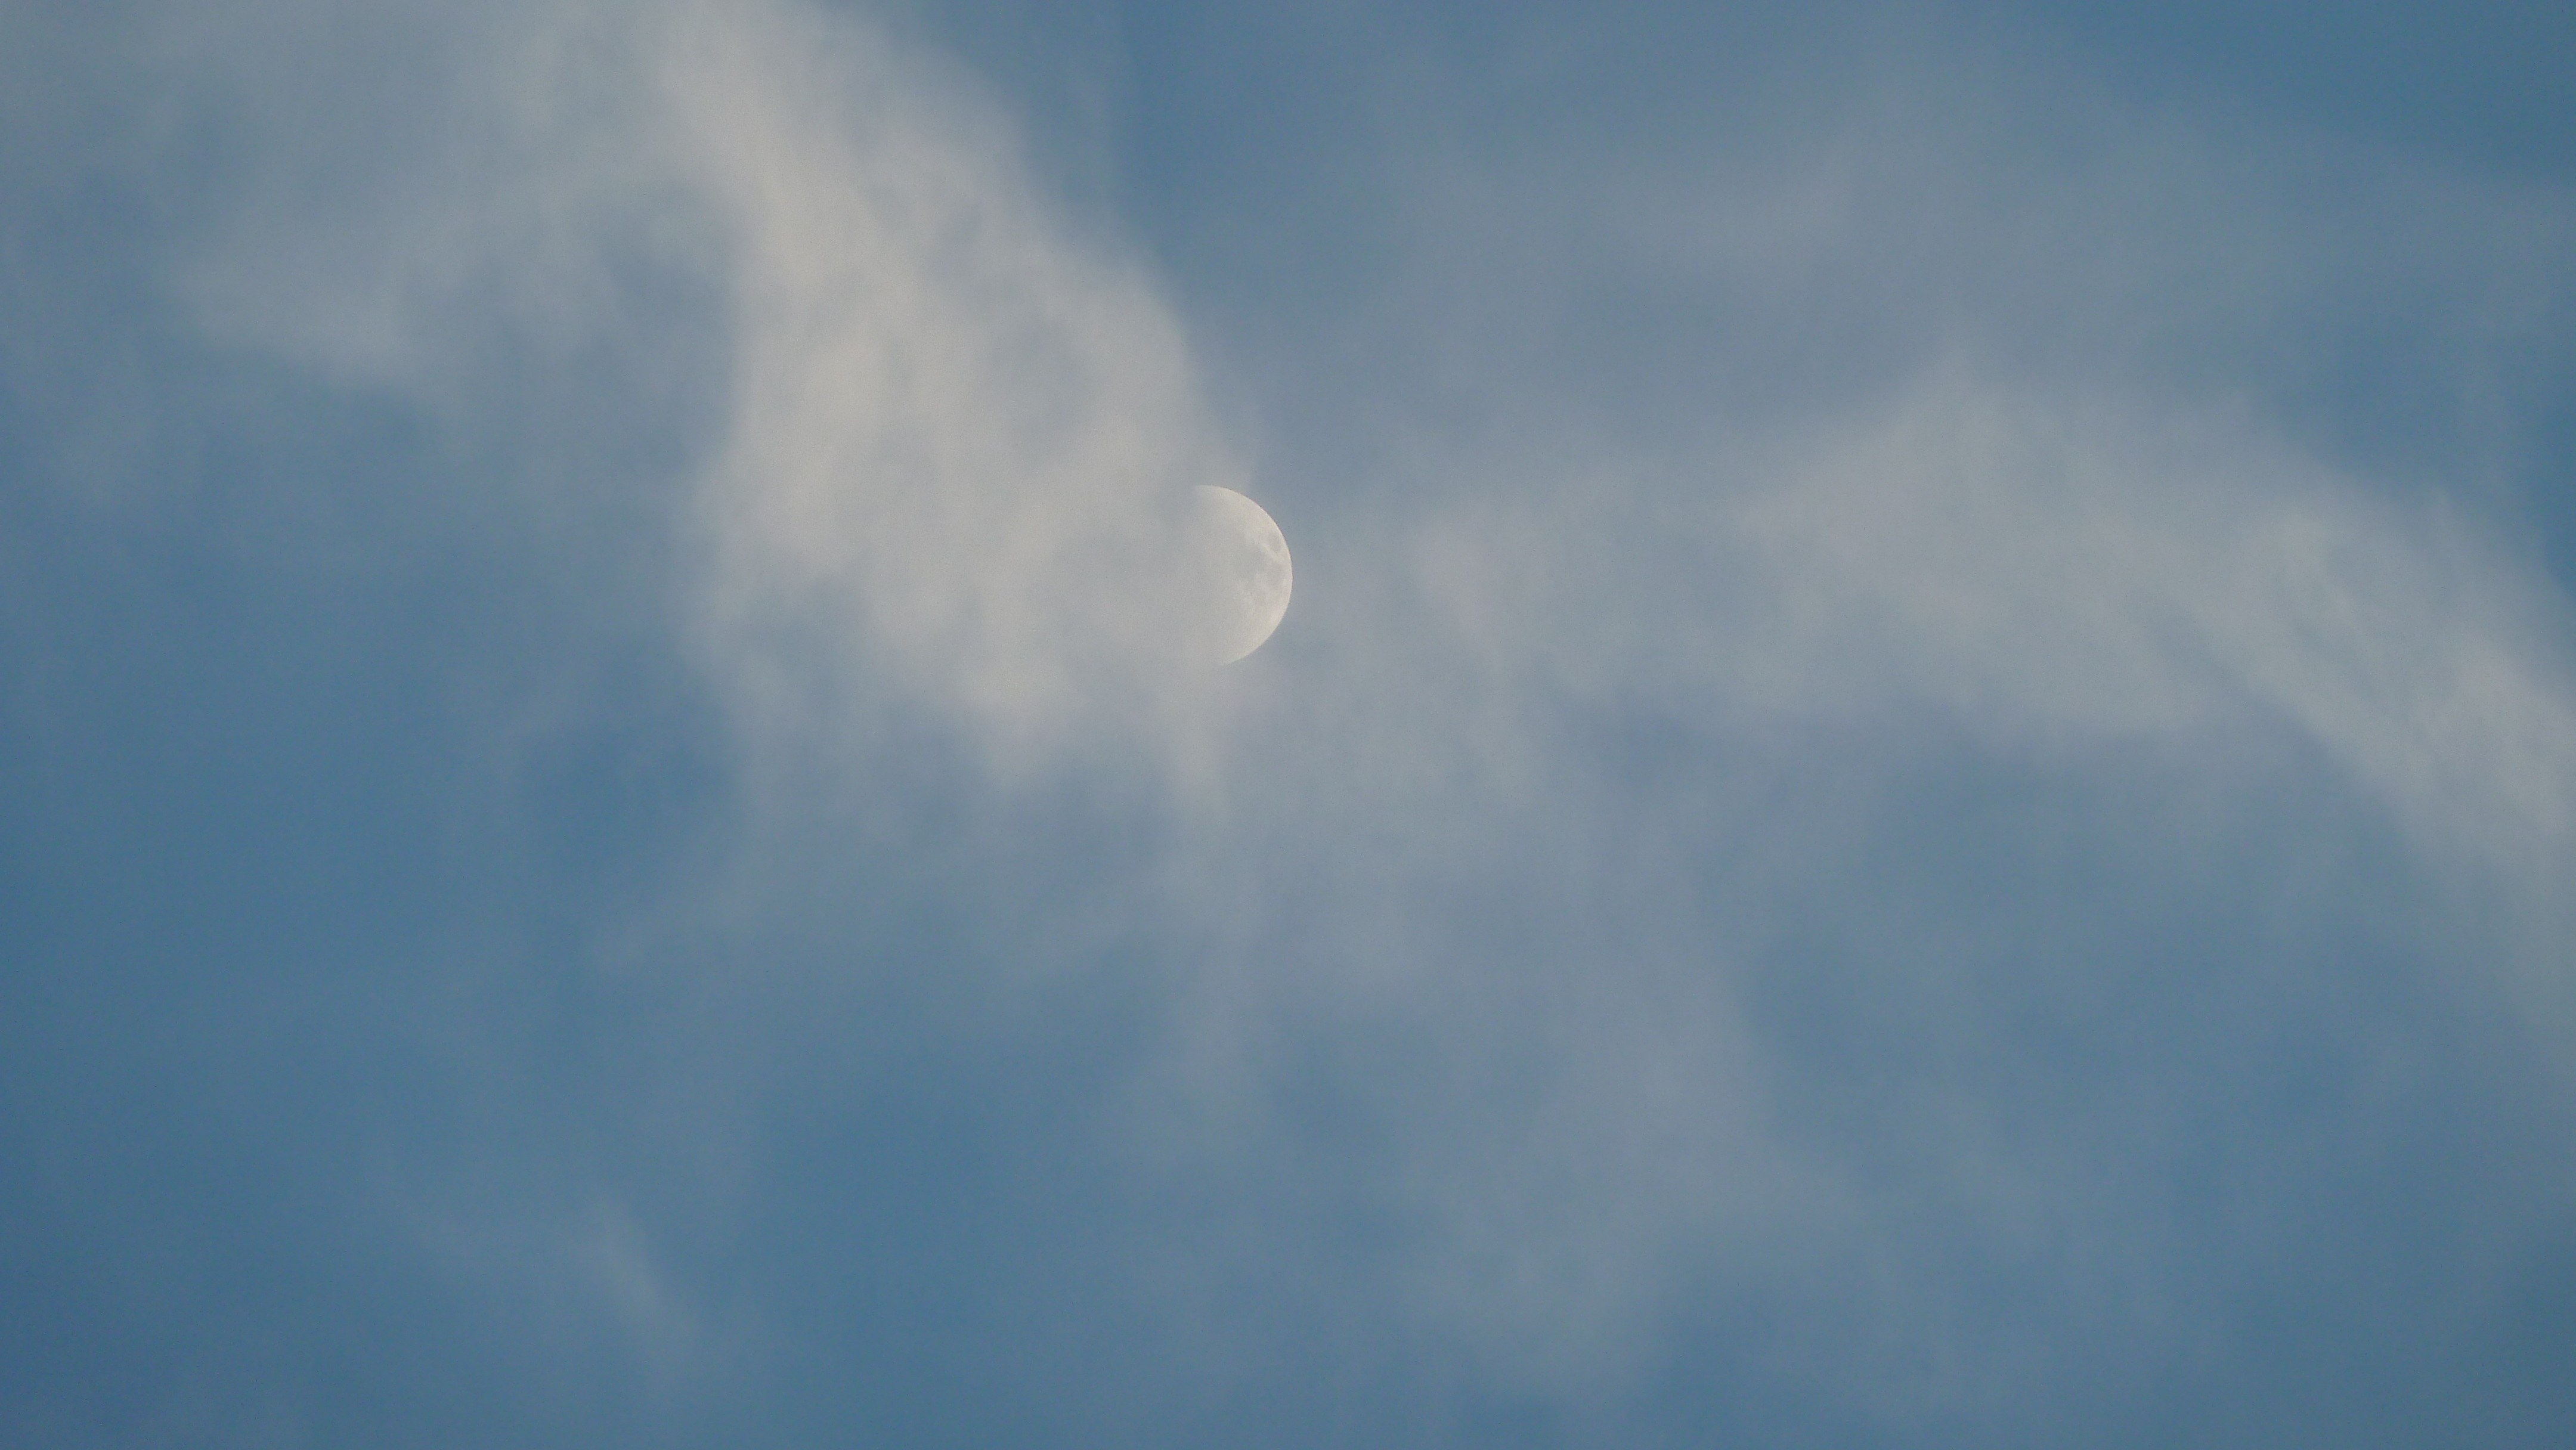
cloud, sky, sunlight, atmosphere, cumulus, moon, clouds, sky blue, evening sky, astronomical object, meteorological phenomenon, atmosphere of earth